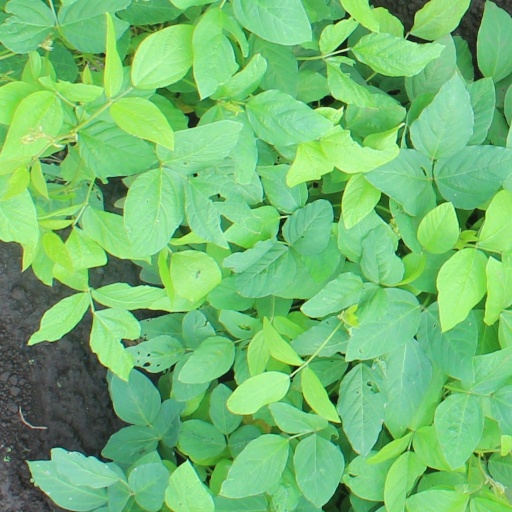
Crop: soybean